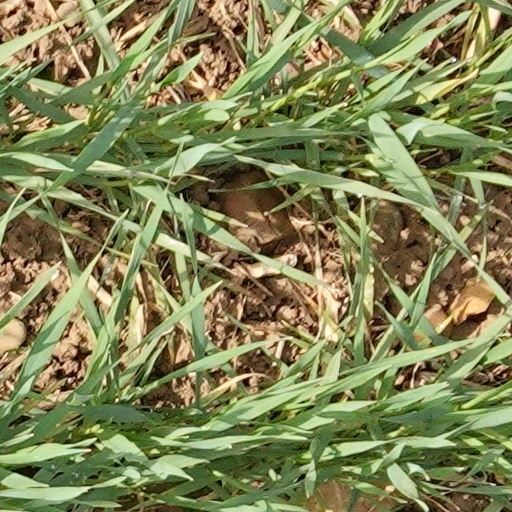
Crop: wheat